John C. Coffing House

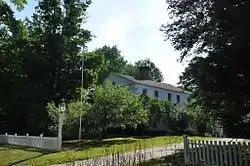

The John C. Coffing House is a historic house on United States Route 44 in Salisbury, Connecticut. Built in 1799 for one of the leading businessmen of the region, it is a good local example of late Colonial architecture. It was listed on the National Register of Historic Places in 1990.